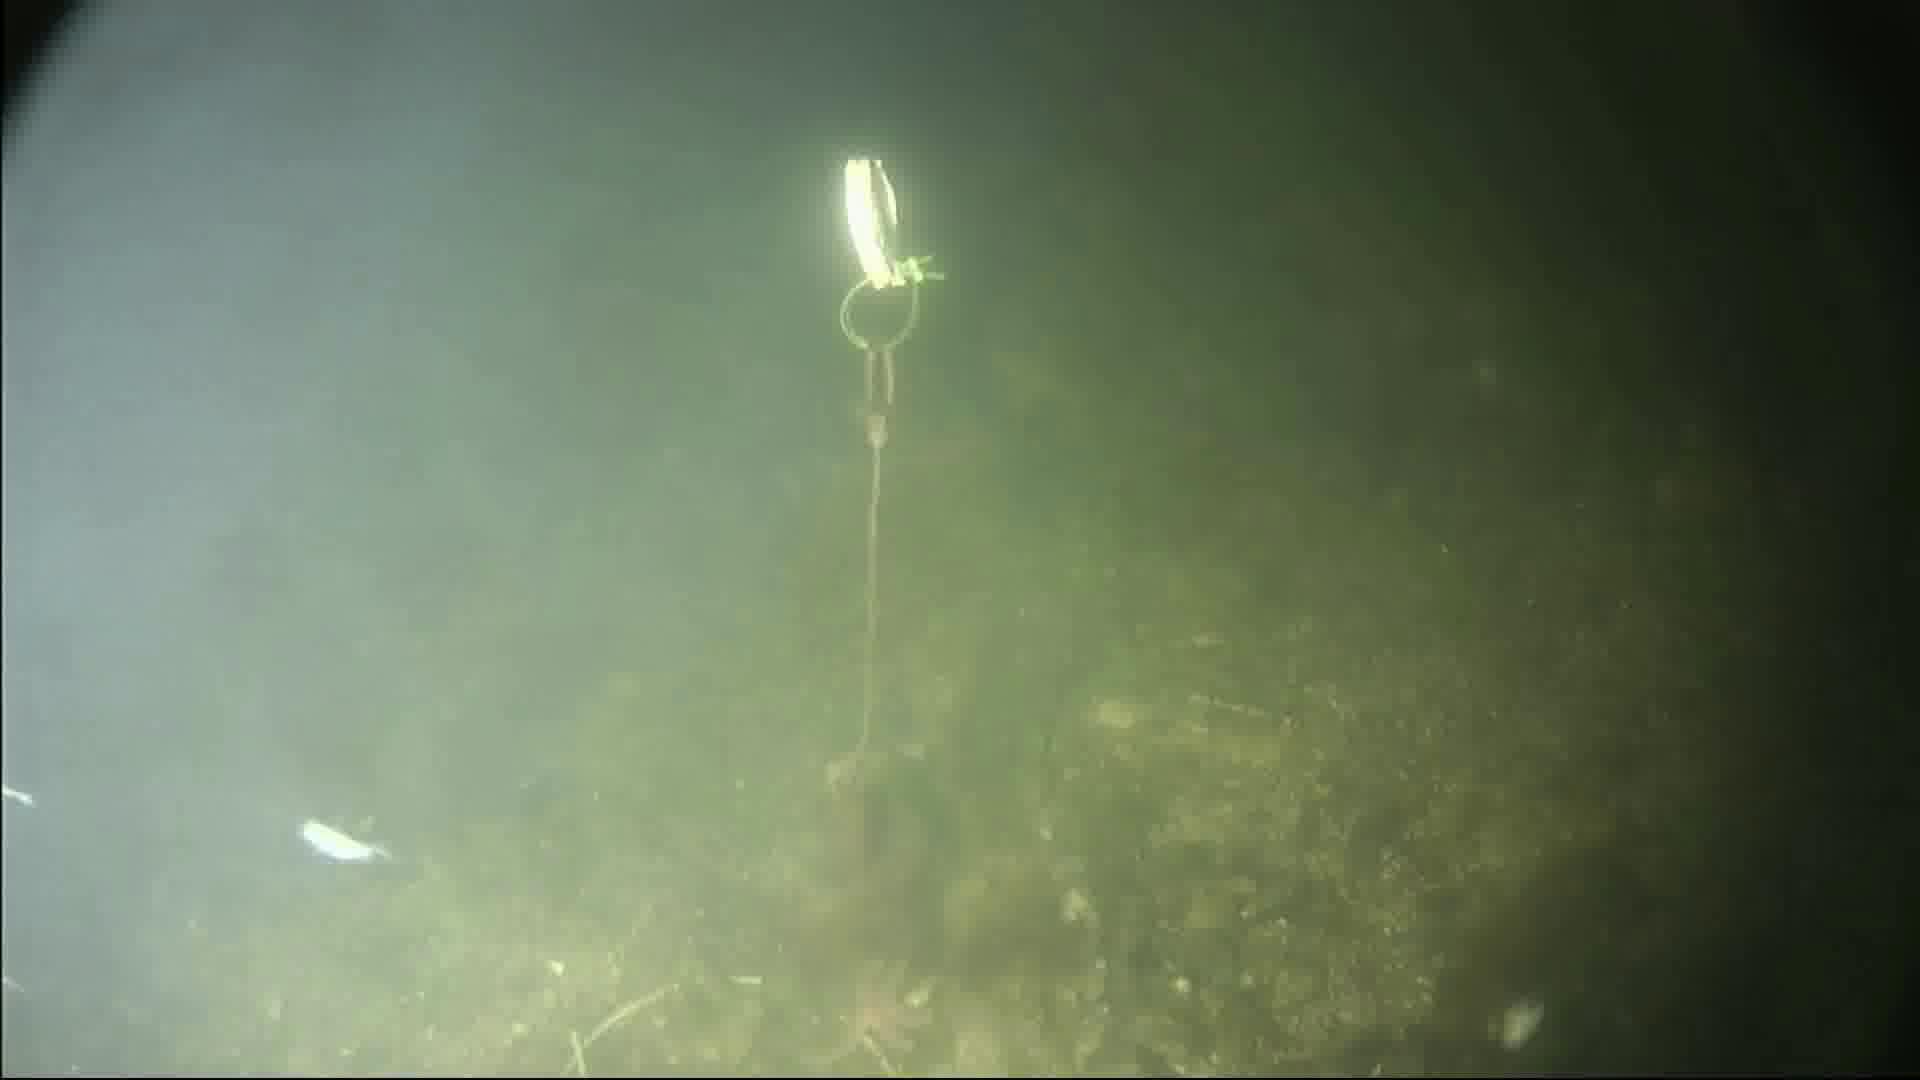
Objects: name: starfish
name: crab
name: small_fish